Opel Flextreme GT/E

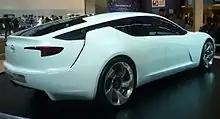
Rear view

The Flextreme GT/E premiered at the 2010 Geneva Motor Show. Later that year, the concept received the Red Dot Design Award, after being chosen from 12,000 submissions from 60 countries.